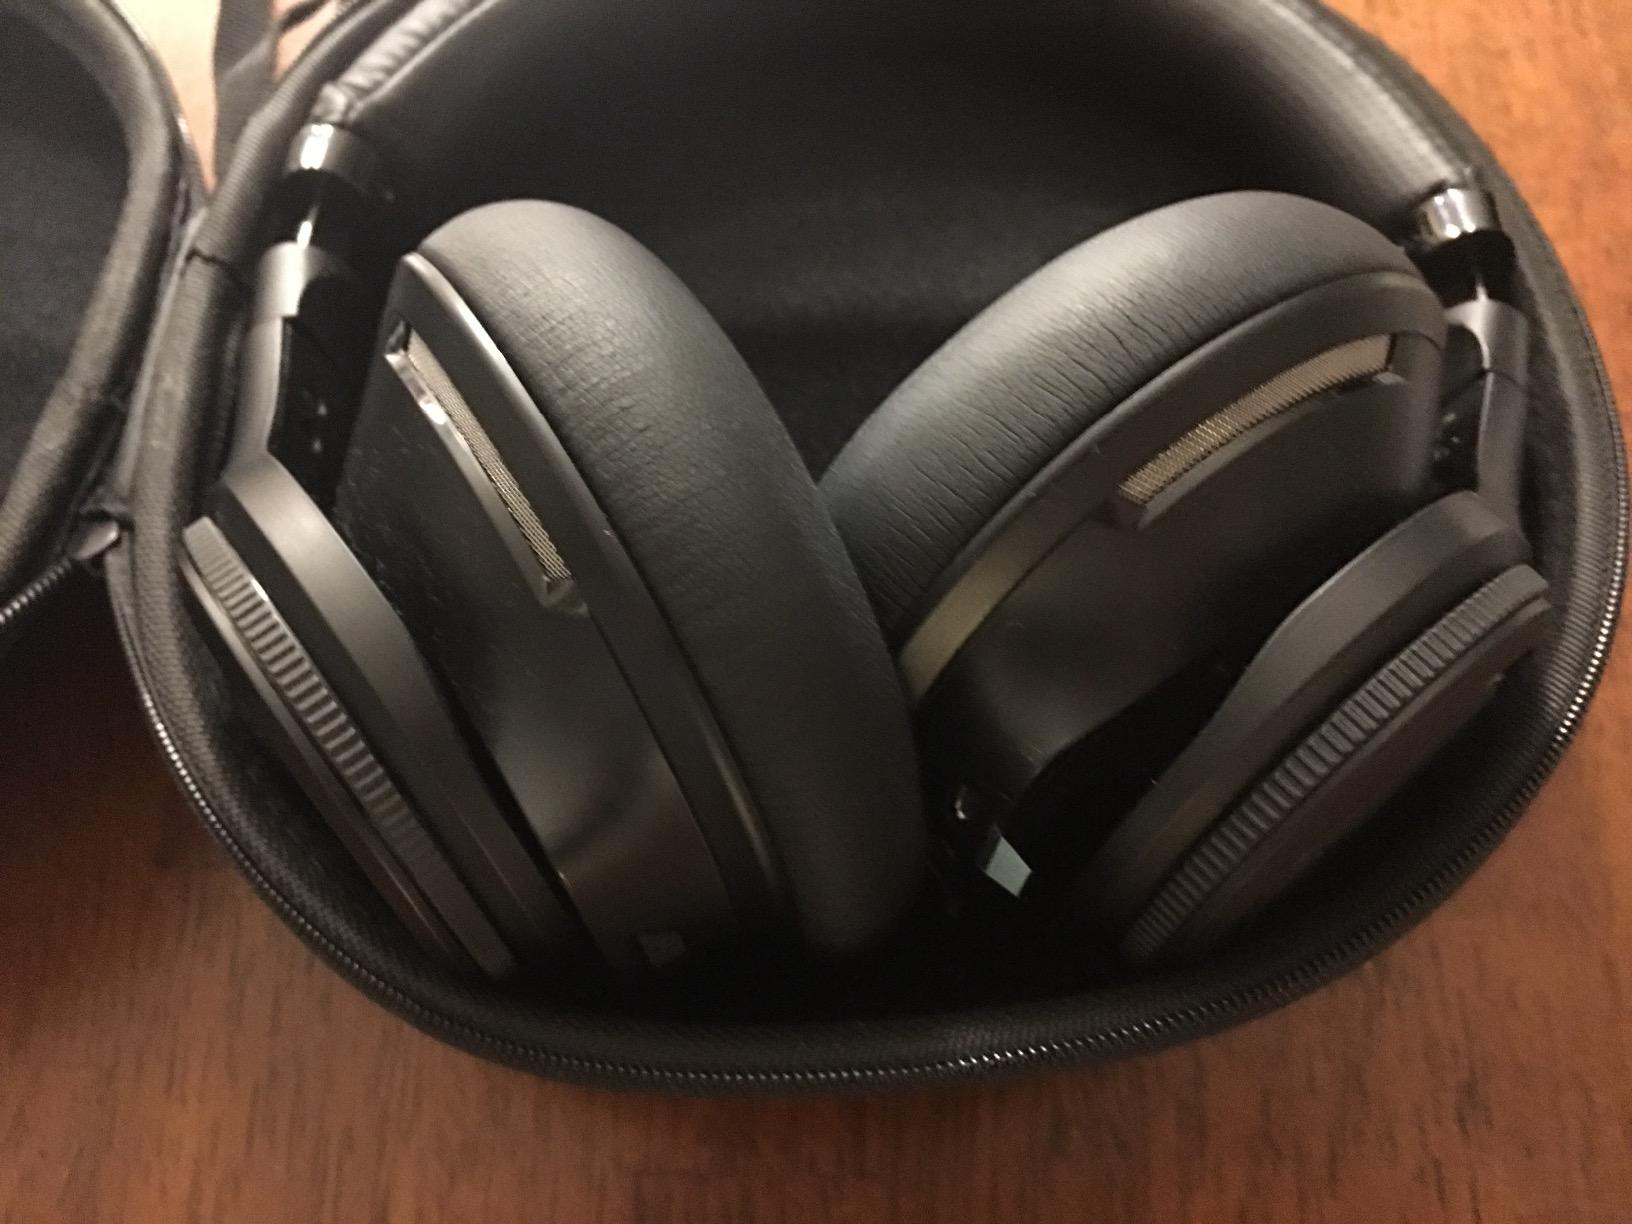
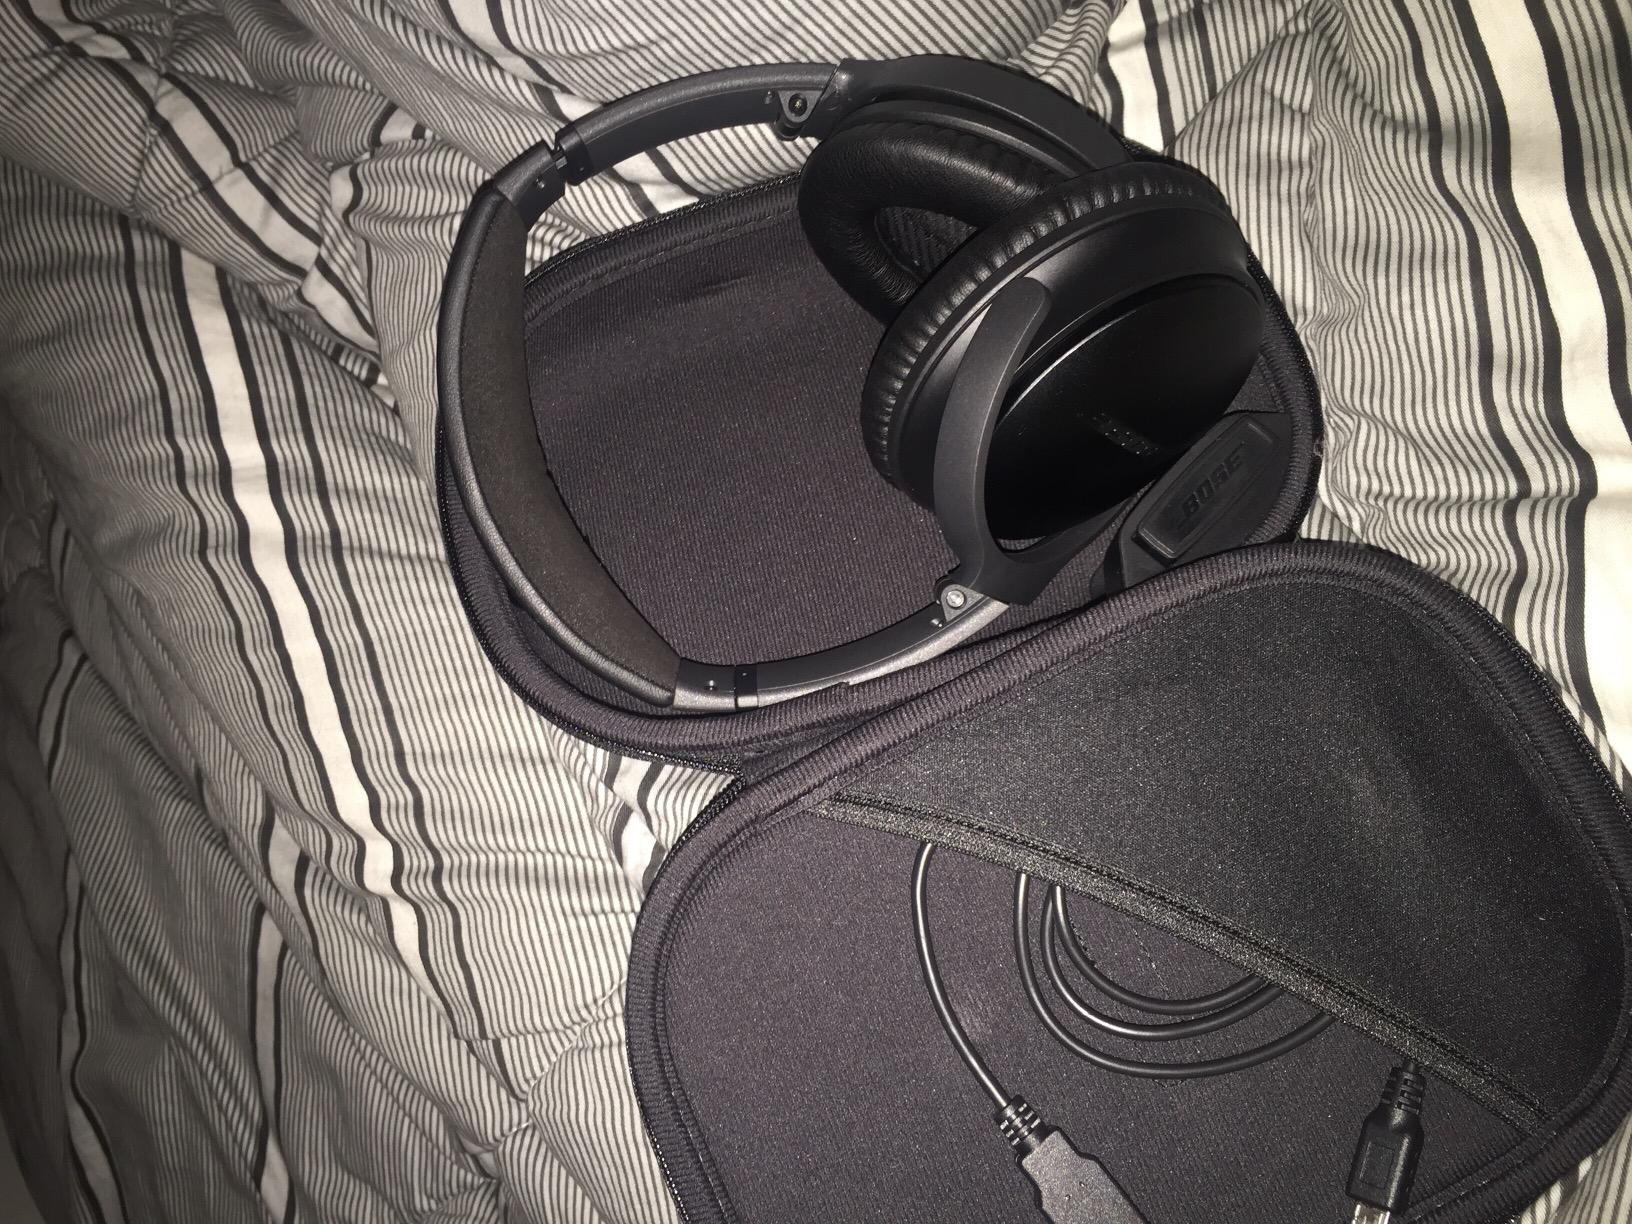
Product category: headphones
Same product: no